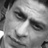
Emotion: sad